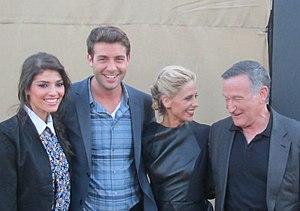
The Crazy Ones est une série télévisée américaine en 22 épisodes de 22 minutes créée par David E. Kelley et diffusée entre le 26 septembre 2013 et le 17 avril 2014 sur le réseau CBS et en simultané au Canada sur Citytv.
Sarah Michelle Gellar, née le 14 avril 1977 à New York, est une actrice, productrice et entrepreneuse américaine.